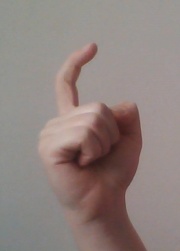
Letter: ra